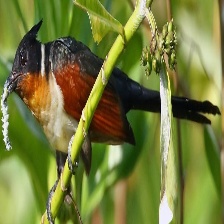
Species: CHESTNUT WINGED CUCKOO
Scientific name:  CLAMATOR COROMANDUS